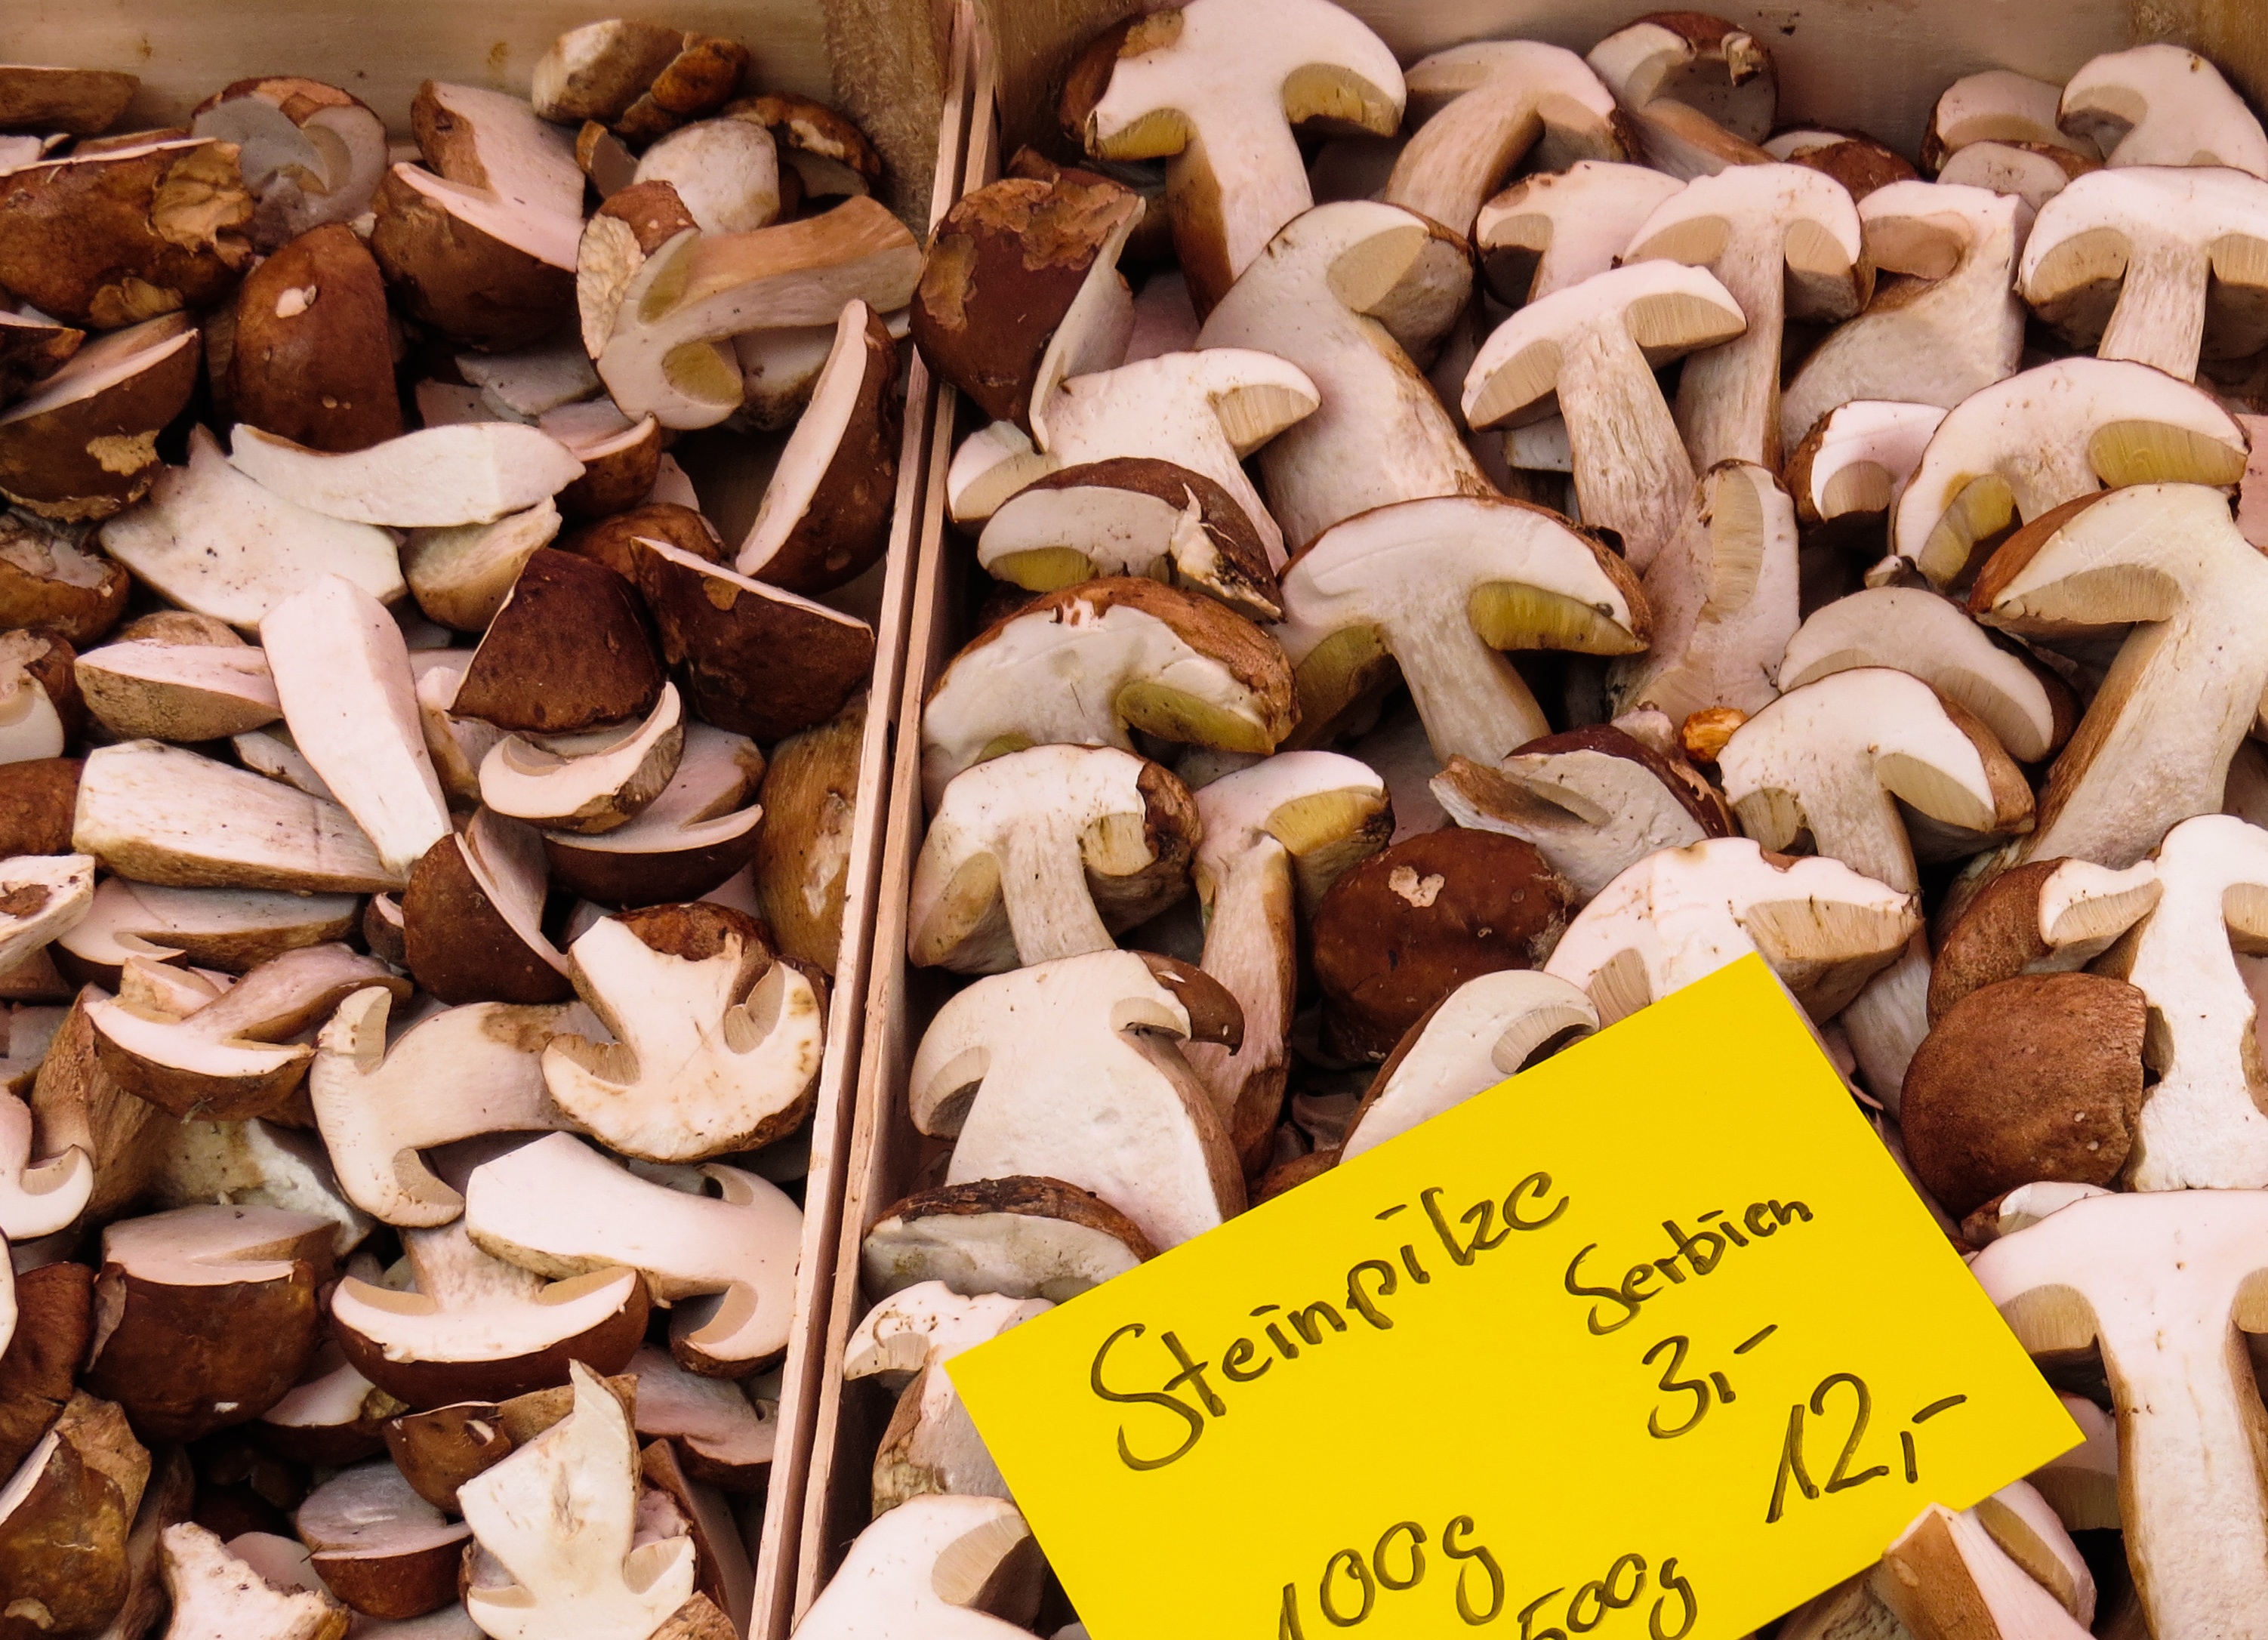
forest, food, produce, autumn, market, mushroom, yellow, eat, mushrooms, vegan, sell, collect, porcini mushrooms, food mushrooms, edible mushroom, shiitake